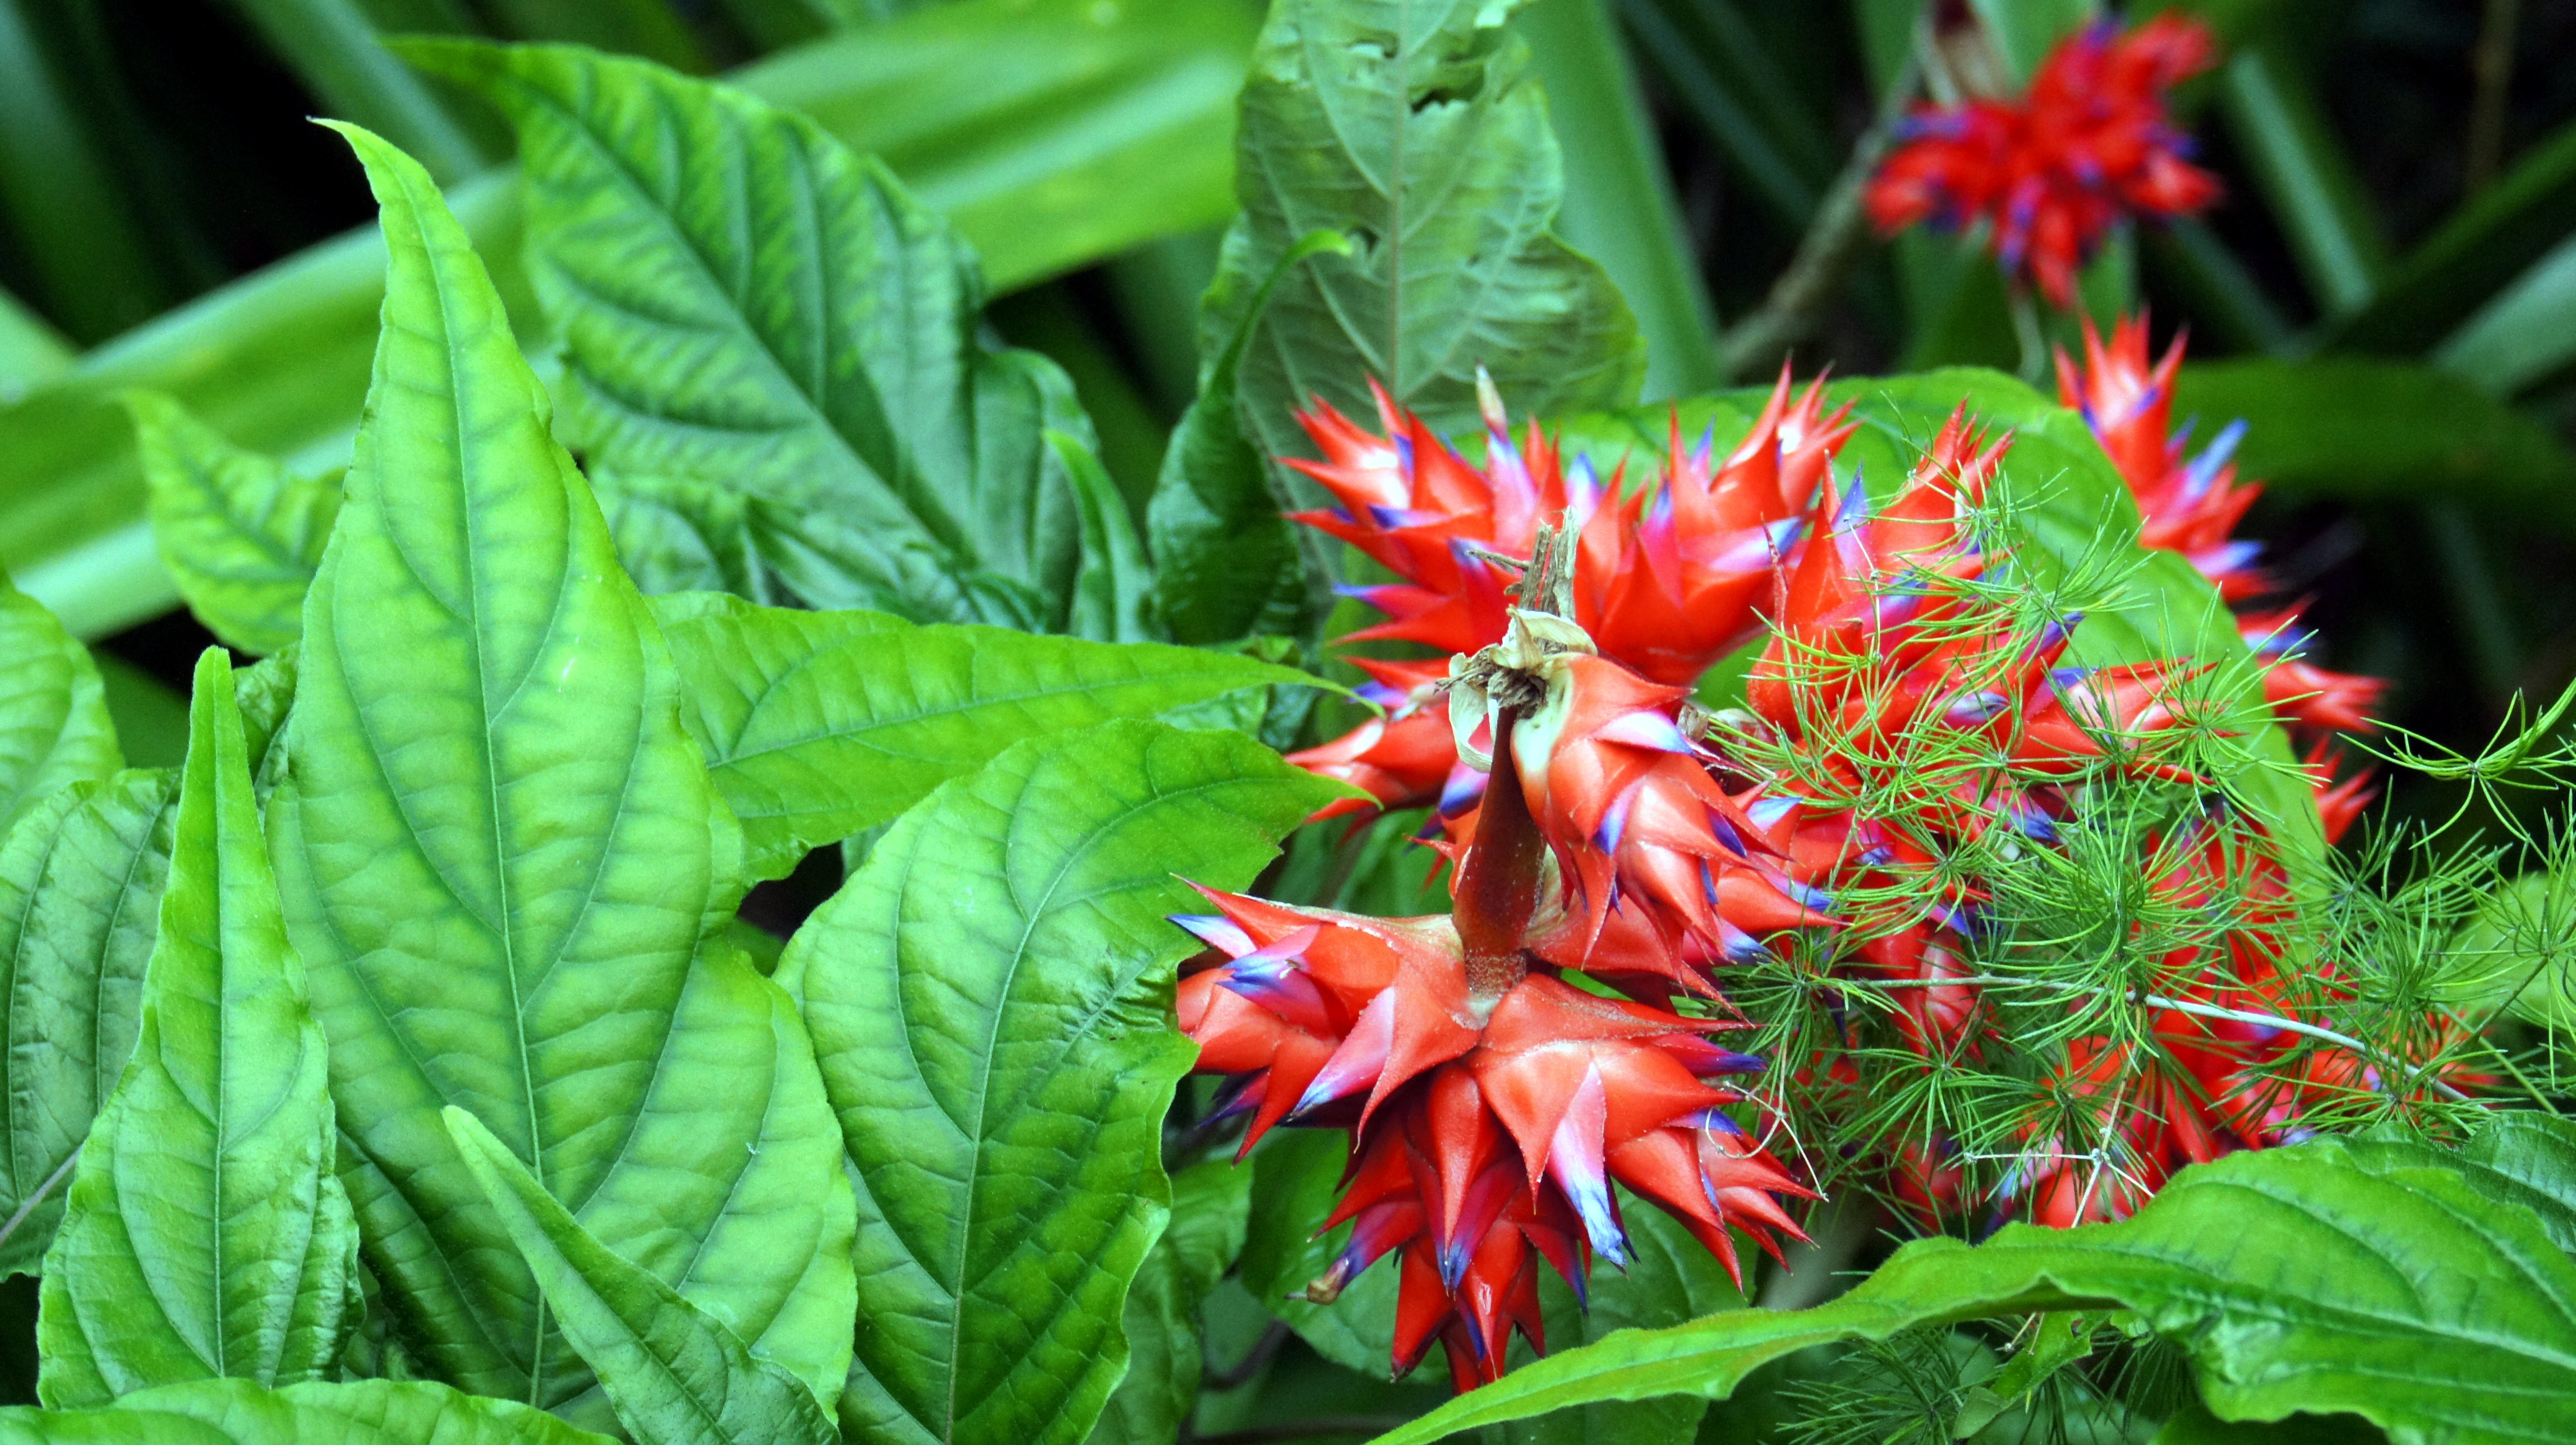
plant, leaf, flower, green, red, herb, produce, botany, colorful, garden, flora, wildflower, gardening, shrub, flowering plant, land plant